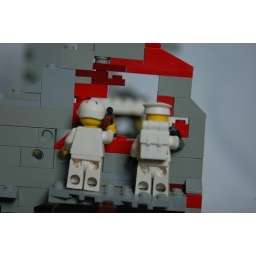
The German Snipers in their post overlooking the Russians.Idea for the red and grey building goes to Pepik!